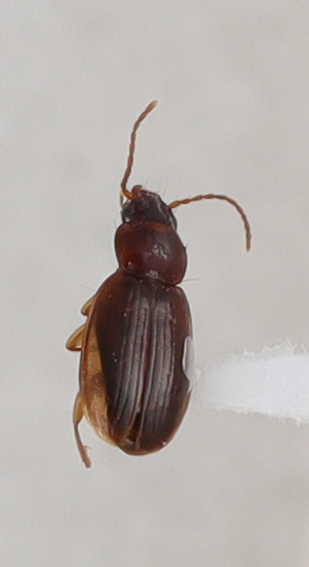
Scientific name: Trechus obtusus
Plot: 14
Trap: E
Collected: 20210825